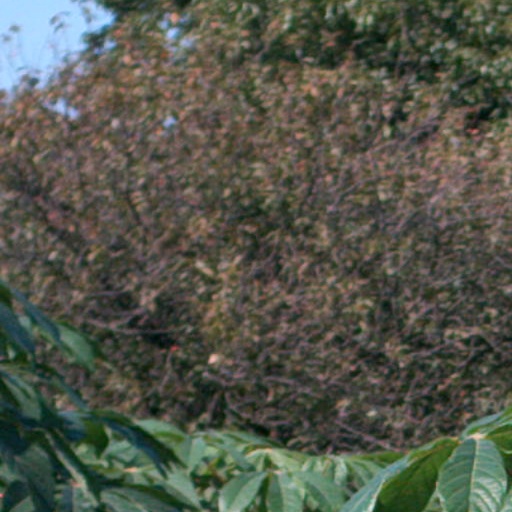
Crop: cassava